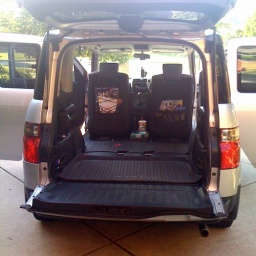
My Honda Element &amp;quot;The Box&amp;quot; in full cargo mode. We hauled a table and six chairs. Best car ever.